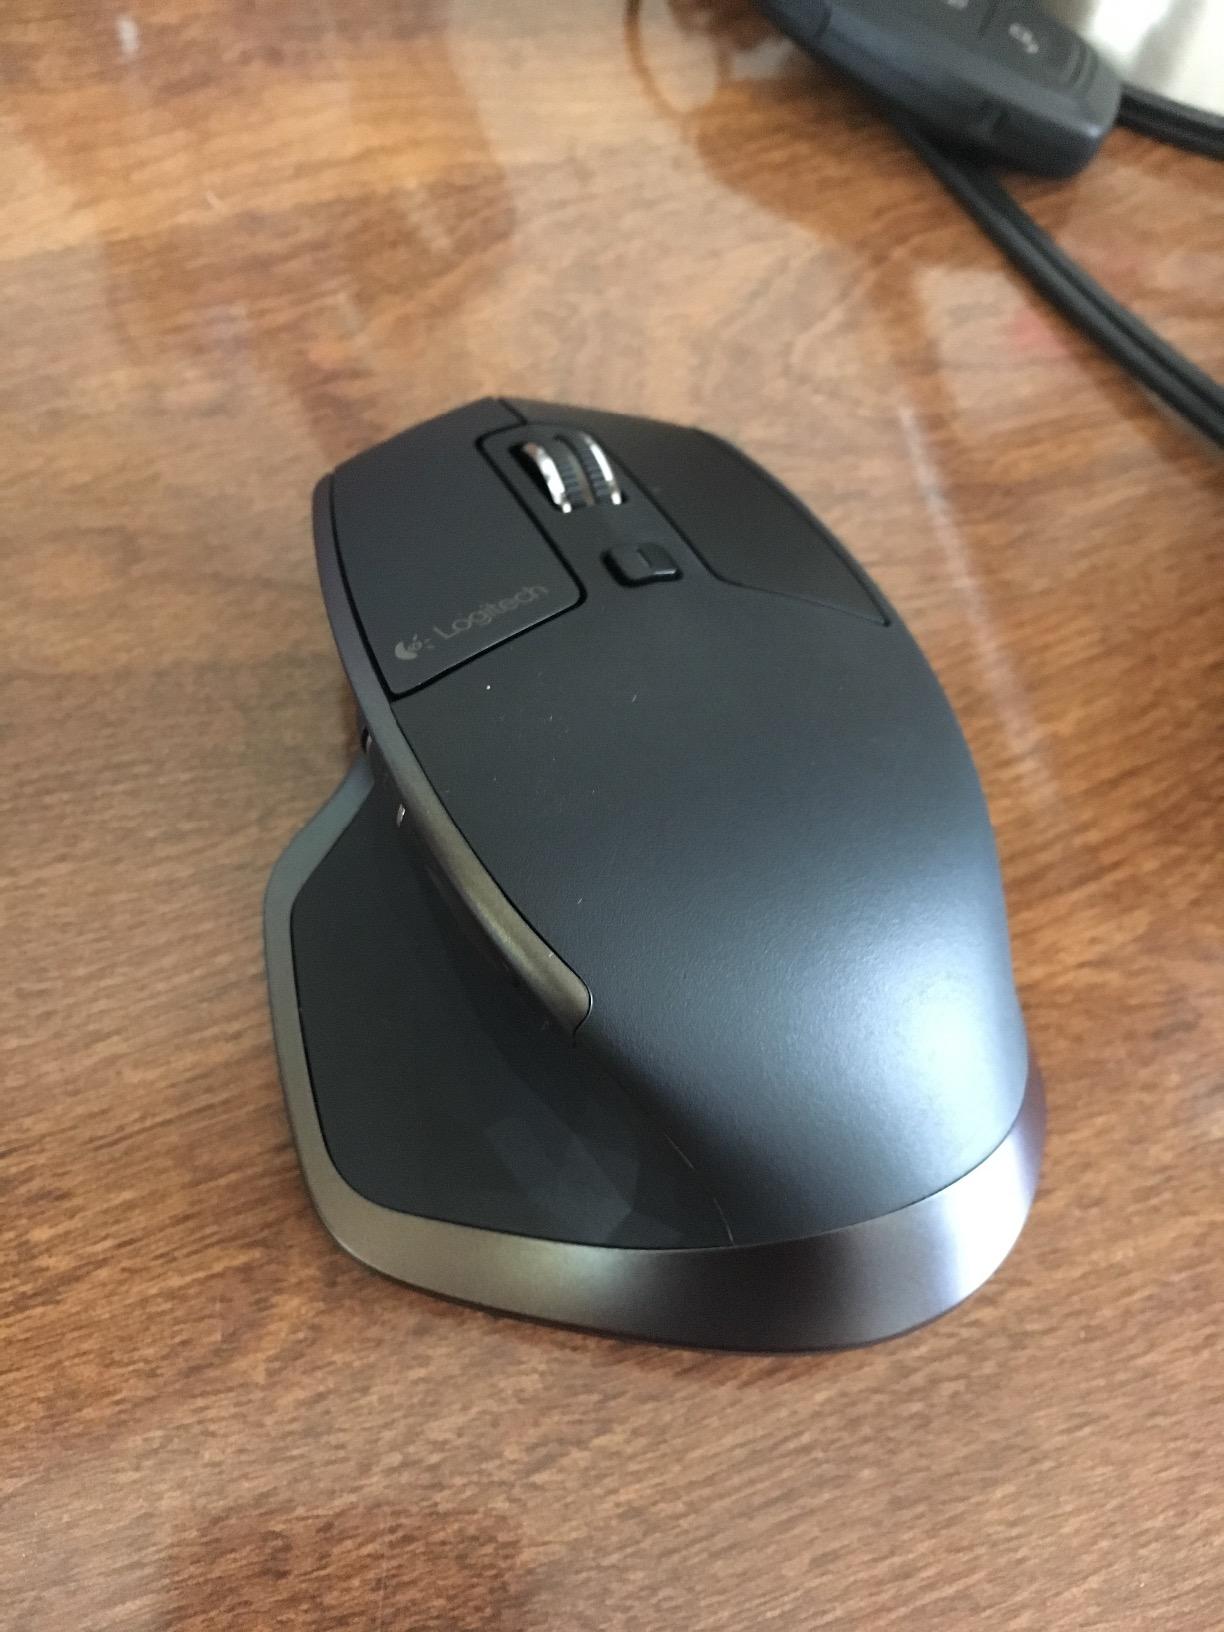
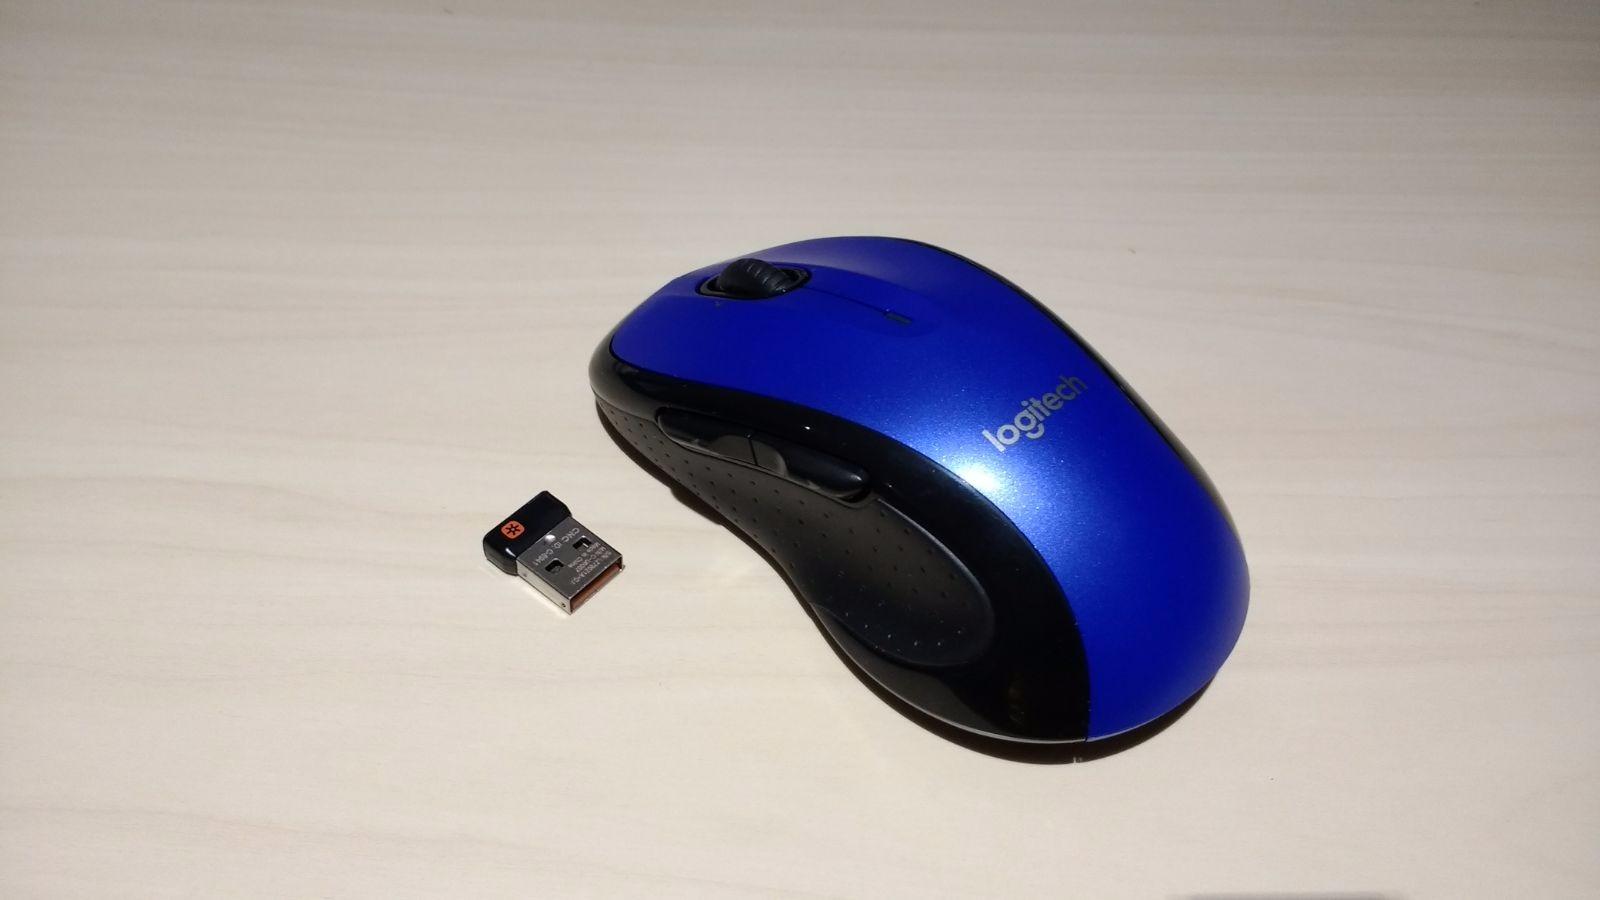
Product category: mouse
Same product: no